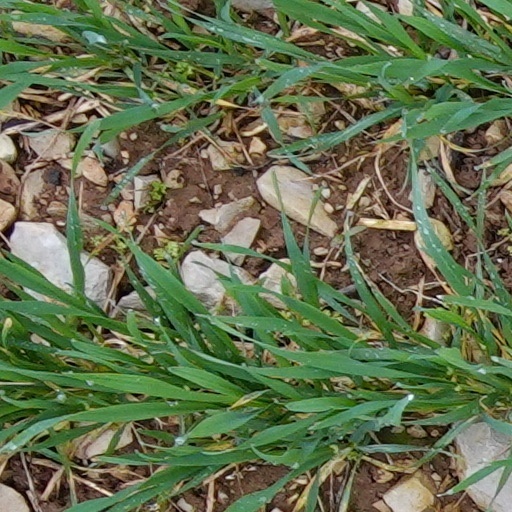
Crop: wheat